Proclamation of the German Empire

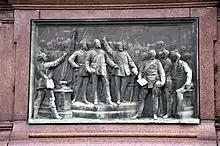
Proclamation of the Emperor in Versailles (Relief on the base of the Kaiser Wilhelm monument from 1897 in Karlsruhe

The German question of whether a united Germany would include or exclude Austria complicated the alliance of German states after the Napoleonic Wars. According to the Prussian minister president Otto von Bismarck, any unification was only possible without Austria, since the Habsburg monarchy was, in fact, economically and militarily tied not only to the other German language states but also to the Slavic states of the Balkan peninsula. The Austro-Prussian War of 1866 led to the dissolution of the German Confederation, founded in 1815, after the Prague Treaty. The result was a system of German alliance under the hegemonic domination of Prussia. After the Prussian victory at the Battle of Königgrätz, and against the wishes of the Habsburgs, Bismarck succeeded in forming the North German Confederation as a military alliance in August 1866 without Austria. A year later, the North German Confederation made a constitution and became a state.